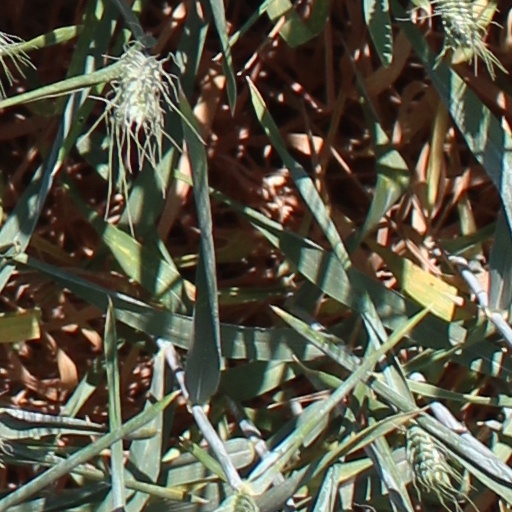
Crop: wheat